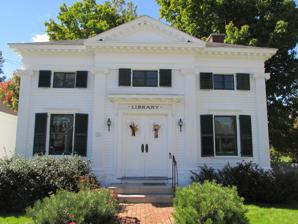
Building: Wakefield Public Library
Country: United States of America
Year built: 1894
United States historic place Wakefield public library U.S. National Register of Historic Places U.S. Historic district Contributing property Show map of New Hampshire Show map of the United States Location 2699 Wakefield Rd., Wakefield, New Hampshire Coordinates 43°34′9″N 71°1′48″W / 43.56917°N 71.03000°W / 43.56917; -71.03000 Area 0.1 acres (0.040 ha) Built 1894 ( 1894 ) Architect Greene, Ernest Architectural style Colonial Revival Part of Wakefield Village Historic District ( ID84002521 ) NRHP reference No. 83001132 Significant dates Added to NRHP September 8, 1983 Designated CP March 15, 1984 The Wakefield Public Library serves the town of Wakefield, New Hampshire .  It is located at 2699 Wakefield Road in the Wakefield Village, in an architecturally distinguished Colonial Revival building donated to the town by educator and politician Seth Low .  The building was listed on the National Register of Historic Places in 1984. Architecture and history The Wakefield Public Library is located in the southern portion of Wakefield Village, on the west side of Wakefield Road a short way north of its junction with New Hampshire Route 153 .  It is a two-story wood-frame structure, with a truncated hip roof, clapboarded exterior, and granite foundation.  It has fluted corner pilasters with composite capitals rising to an encircling entablature , and a gabled entry projecting at the enter of the main facade. The gable is fully pedimented and adorned with modillion blocks, which are also found along the main roof cornice. The main entrance is a double-leaf door, flanked by narrow boards and topped by a bracketed entablature with modillions.  First-floor windows are regular sash, while those on the second floor are short casement windows. Seth Low was an educator and politician best known as president of Columbia University and as Mayor of New York City .  He was a native of Wakefield, and maintained regular relations with family that remained in the town.  He was instrumental in helping found the Wakefield Public Library in 1879, and in securing its operating charter in 1895.  In that year he donated a small law office building in the village to house its collection.  By 1902, the library had outgrown those quarters, and Low donated the costs associated with construction of this building, which was completed in 1902.  It was built in his mother, Ellen Almira Dow Low's honor. She died in childbirth when he was born. It is a small replica of the library he built at Columbia University, in honor of his father. It was designed by Ernest Greene, an architect from New York City with ties to Wakefield, and is one of the town's finest examples of Colonial Revival architecture. See also National Register of Historic Places listings in Carroll County, New Hampshire References